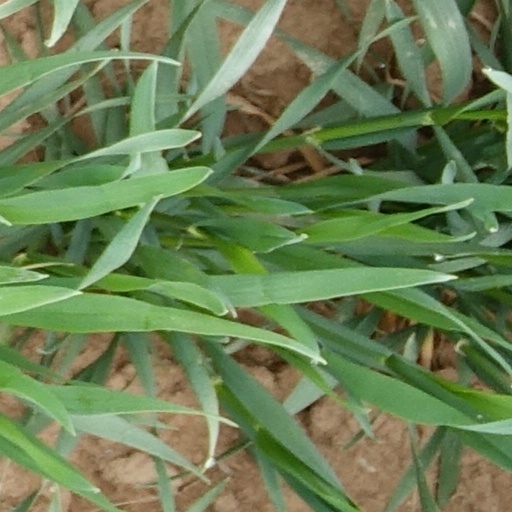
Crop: wheat